Rosenstein Tunnel

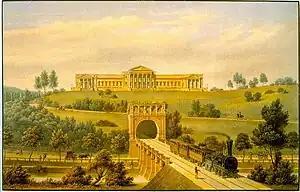
Rosenstein Castle with the first rail tunnel in 1846

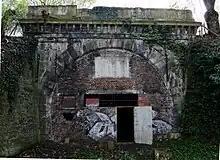
Northern entrance to the old Rosenstein tunnel, April 2011

The Rosenstein tunnel is the name of several past, present and planned tunnels in the Stuttgart metropolitan area, in the German state of Baden-Württemberg. Today it is a railway tunnel under Rosenstein Park to Bad Cannstatt. It now connects the Fils Valley Railway ("Filstalbahn") from Stuttgart Central Station ("Hauptbahnhof") to the Rosenstein Bridge over the Neckar to Bad Cannstatt station.